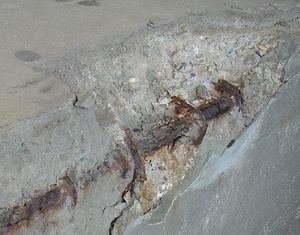
La carbonatation est une réaction de combinaison avec le dioxyde de carbone. Ce sont les bases qui sont carbonatées, éventuellement à l'air, celui-ci contenant un peu de ce gaz.
La carbonatation du béton est un vieillissement naturel du béton. Elle est responsable de la dégradation des bétons armés et précontraints par leur éclatement et la mise à nu de leurs armatures en acier.
Le béton de ciment, couramment appelé béton, est un mélange de ciment, de granulats, d'eau et d'adjuvants.